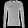
Label: Pullover